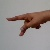
The image shows a hand gesture representing the letter 'P' in Indian Sign Language.